Khasa'il Nabawi

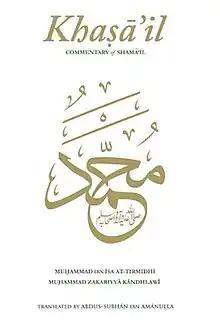
English cover

Khasa'il Nabawi is an Urdu translation and commentary on the "Ash-Shama'il al-Muhammadiyya". It was authored by Zakariyya Kandhlawi, who compiled and offered explanations for the narrations found within this book. This work marks Zakariyya Kandhlawi's debut composition, published in 1926 when he was 29 years old. It explores diverse aspects of the Prophet's physical attributes, character, habits, clothing, and other details that present a depiction of his life and teachings.